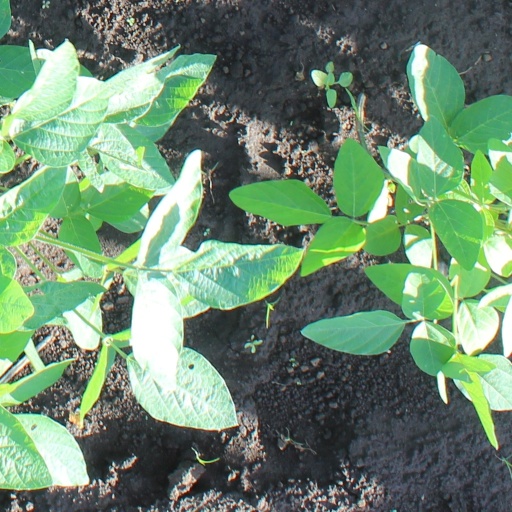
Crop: soybean